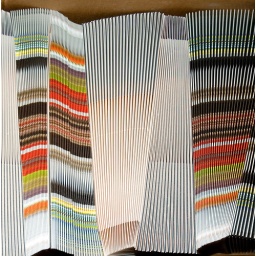
This is box full of paper folders.  I liked the patterns caused by the packing strategy. File: DSC_6288_Adjust_Crop1